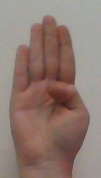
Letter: kaaf